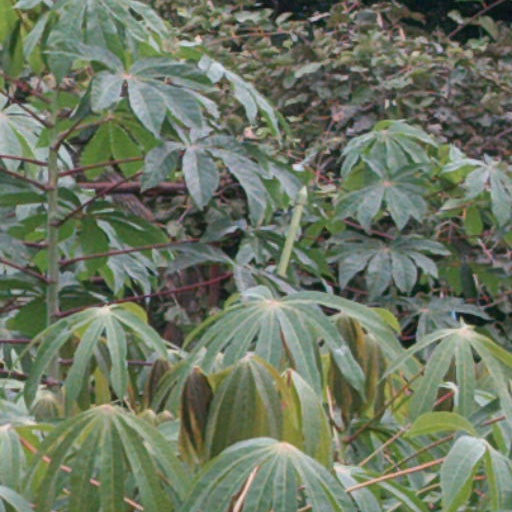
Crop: cassava